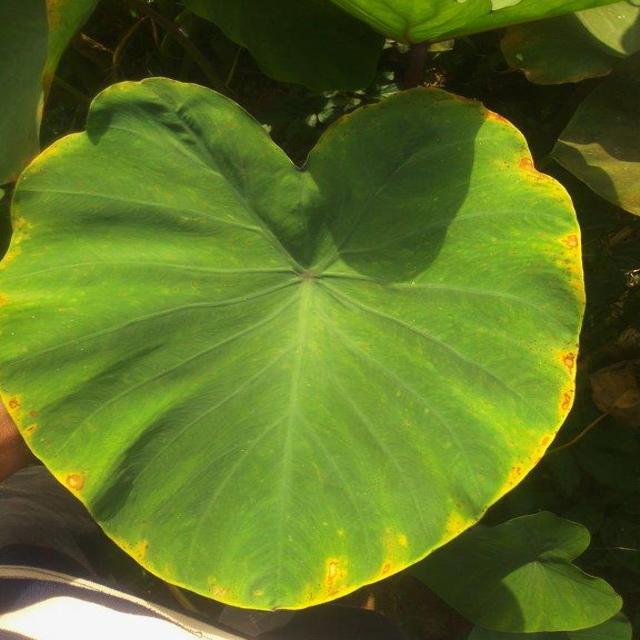
Label: Early_Blight